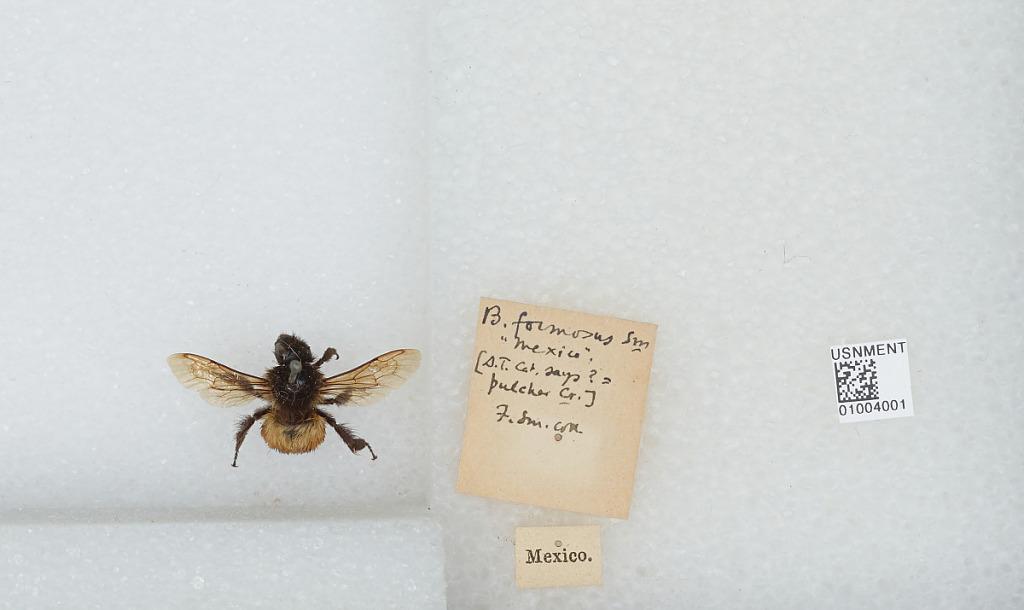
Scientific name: Bombus (Pyrobombus) ephippiatus (Say)
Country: Mexico